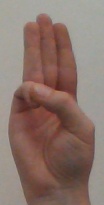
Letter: thaa